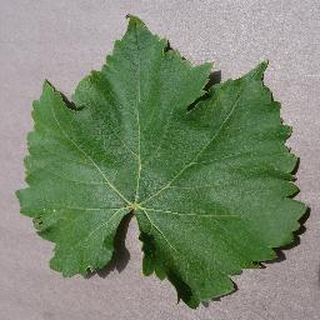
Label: healthy_grape